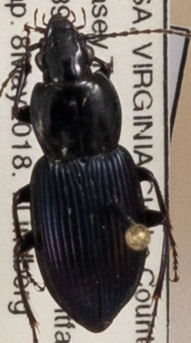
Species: Pterostichus trinarius
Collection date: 2018-05-08
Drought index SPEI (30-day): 0.302
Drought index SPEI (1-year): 0.17
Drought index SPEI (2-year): -0.212